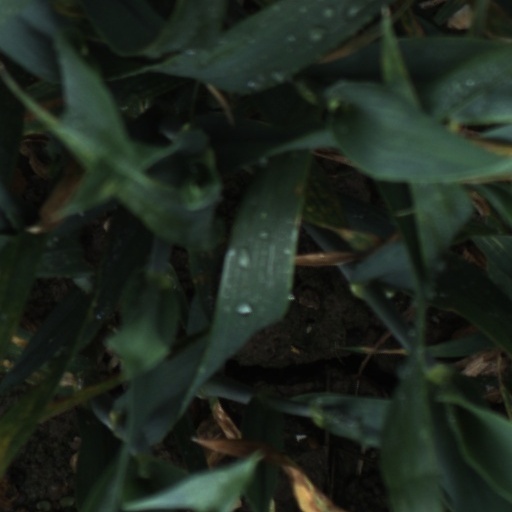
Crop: wheat